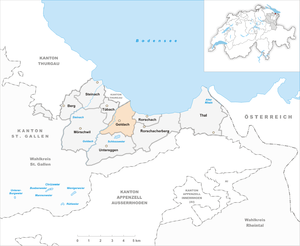
Goldach est une commune suisse du canton de Saint-Gall, située dans la circonscription électorale de Rorschach.